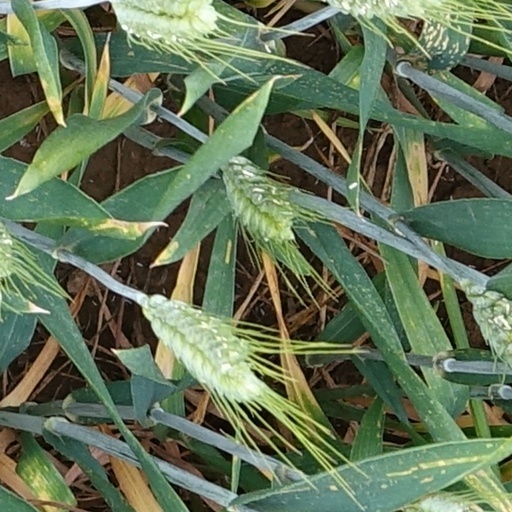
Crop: wheat